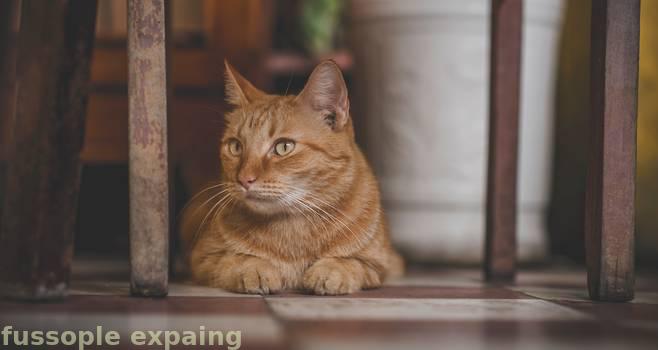
Label: Watermark